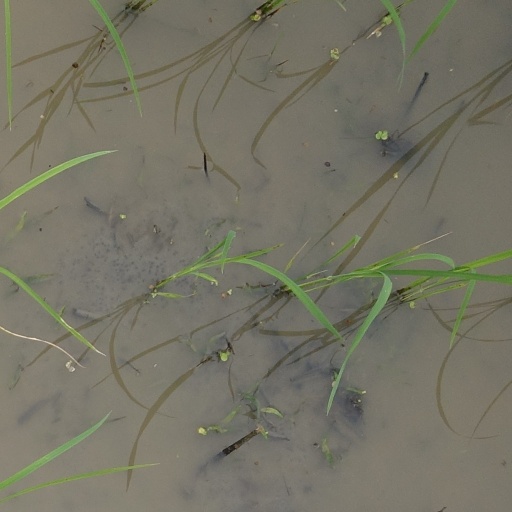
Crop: rice